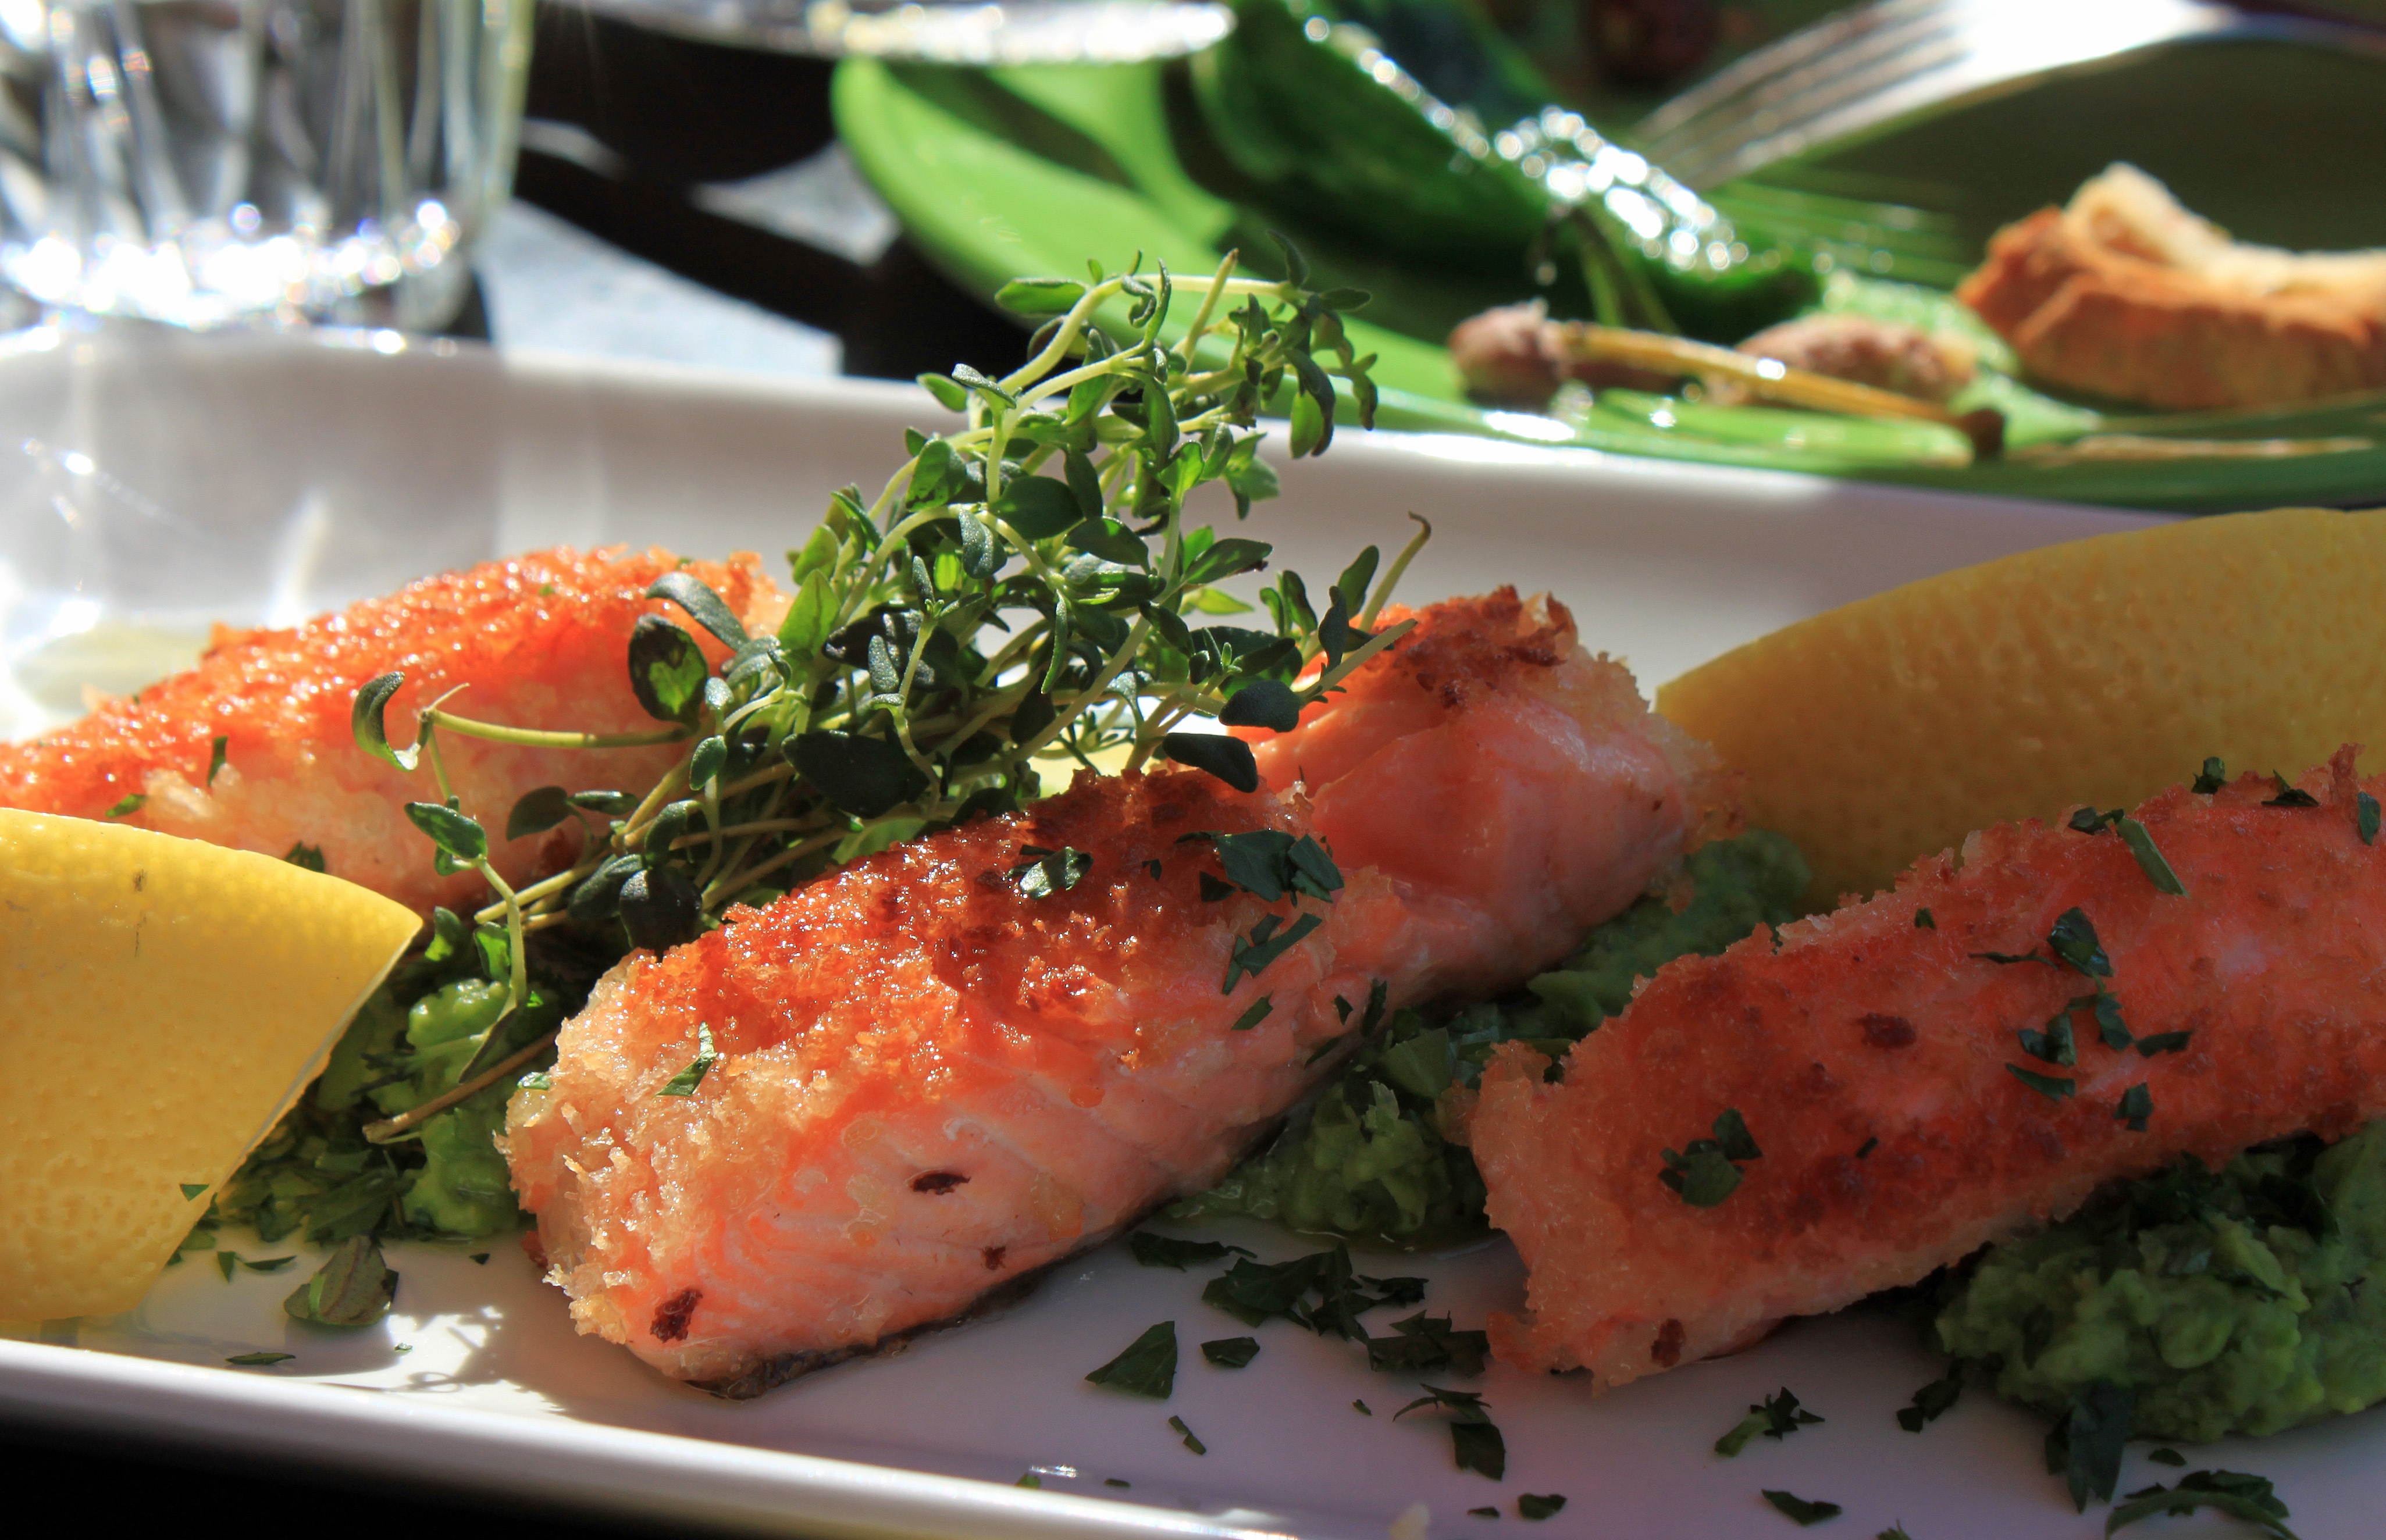
restaurant, dish, meal, food, produce, seafood, fish, gourmet, eat, lunch, cuisine, cook, asian food, salmon, cover, hors d oeuvre, smoked salmon